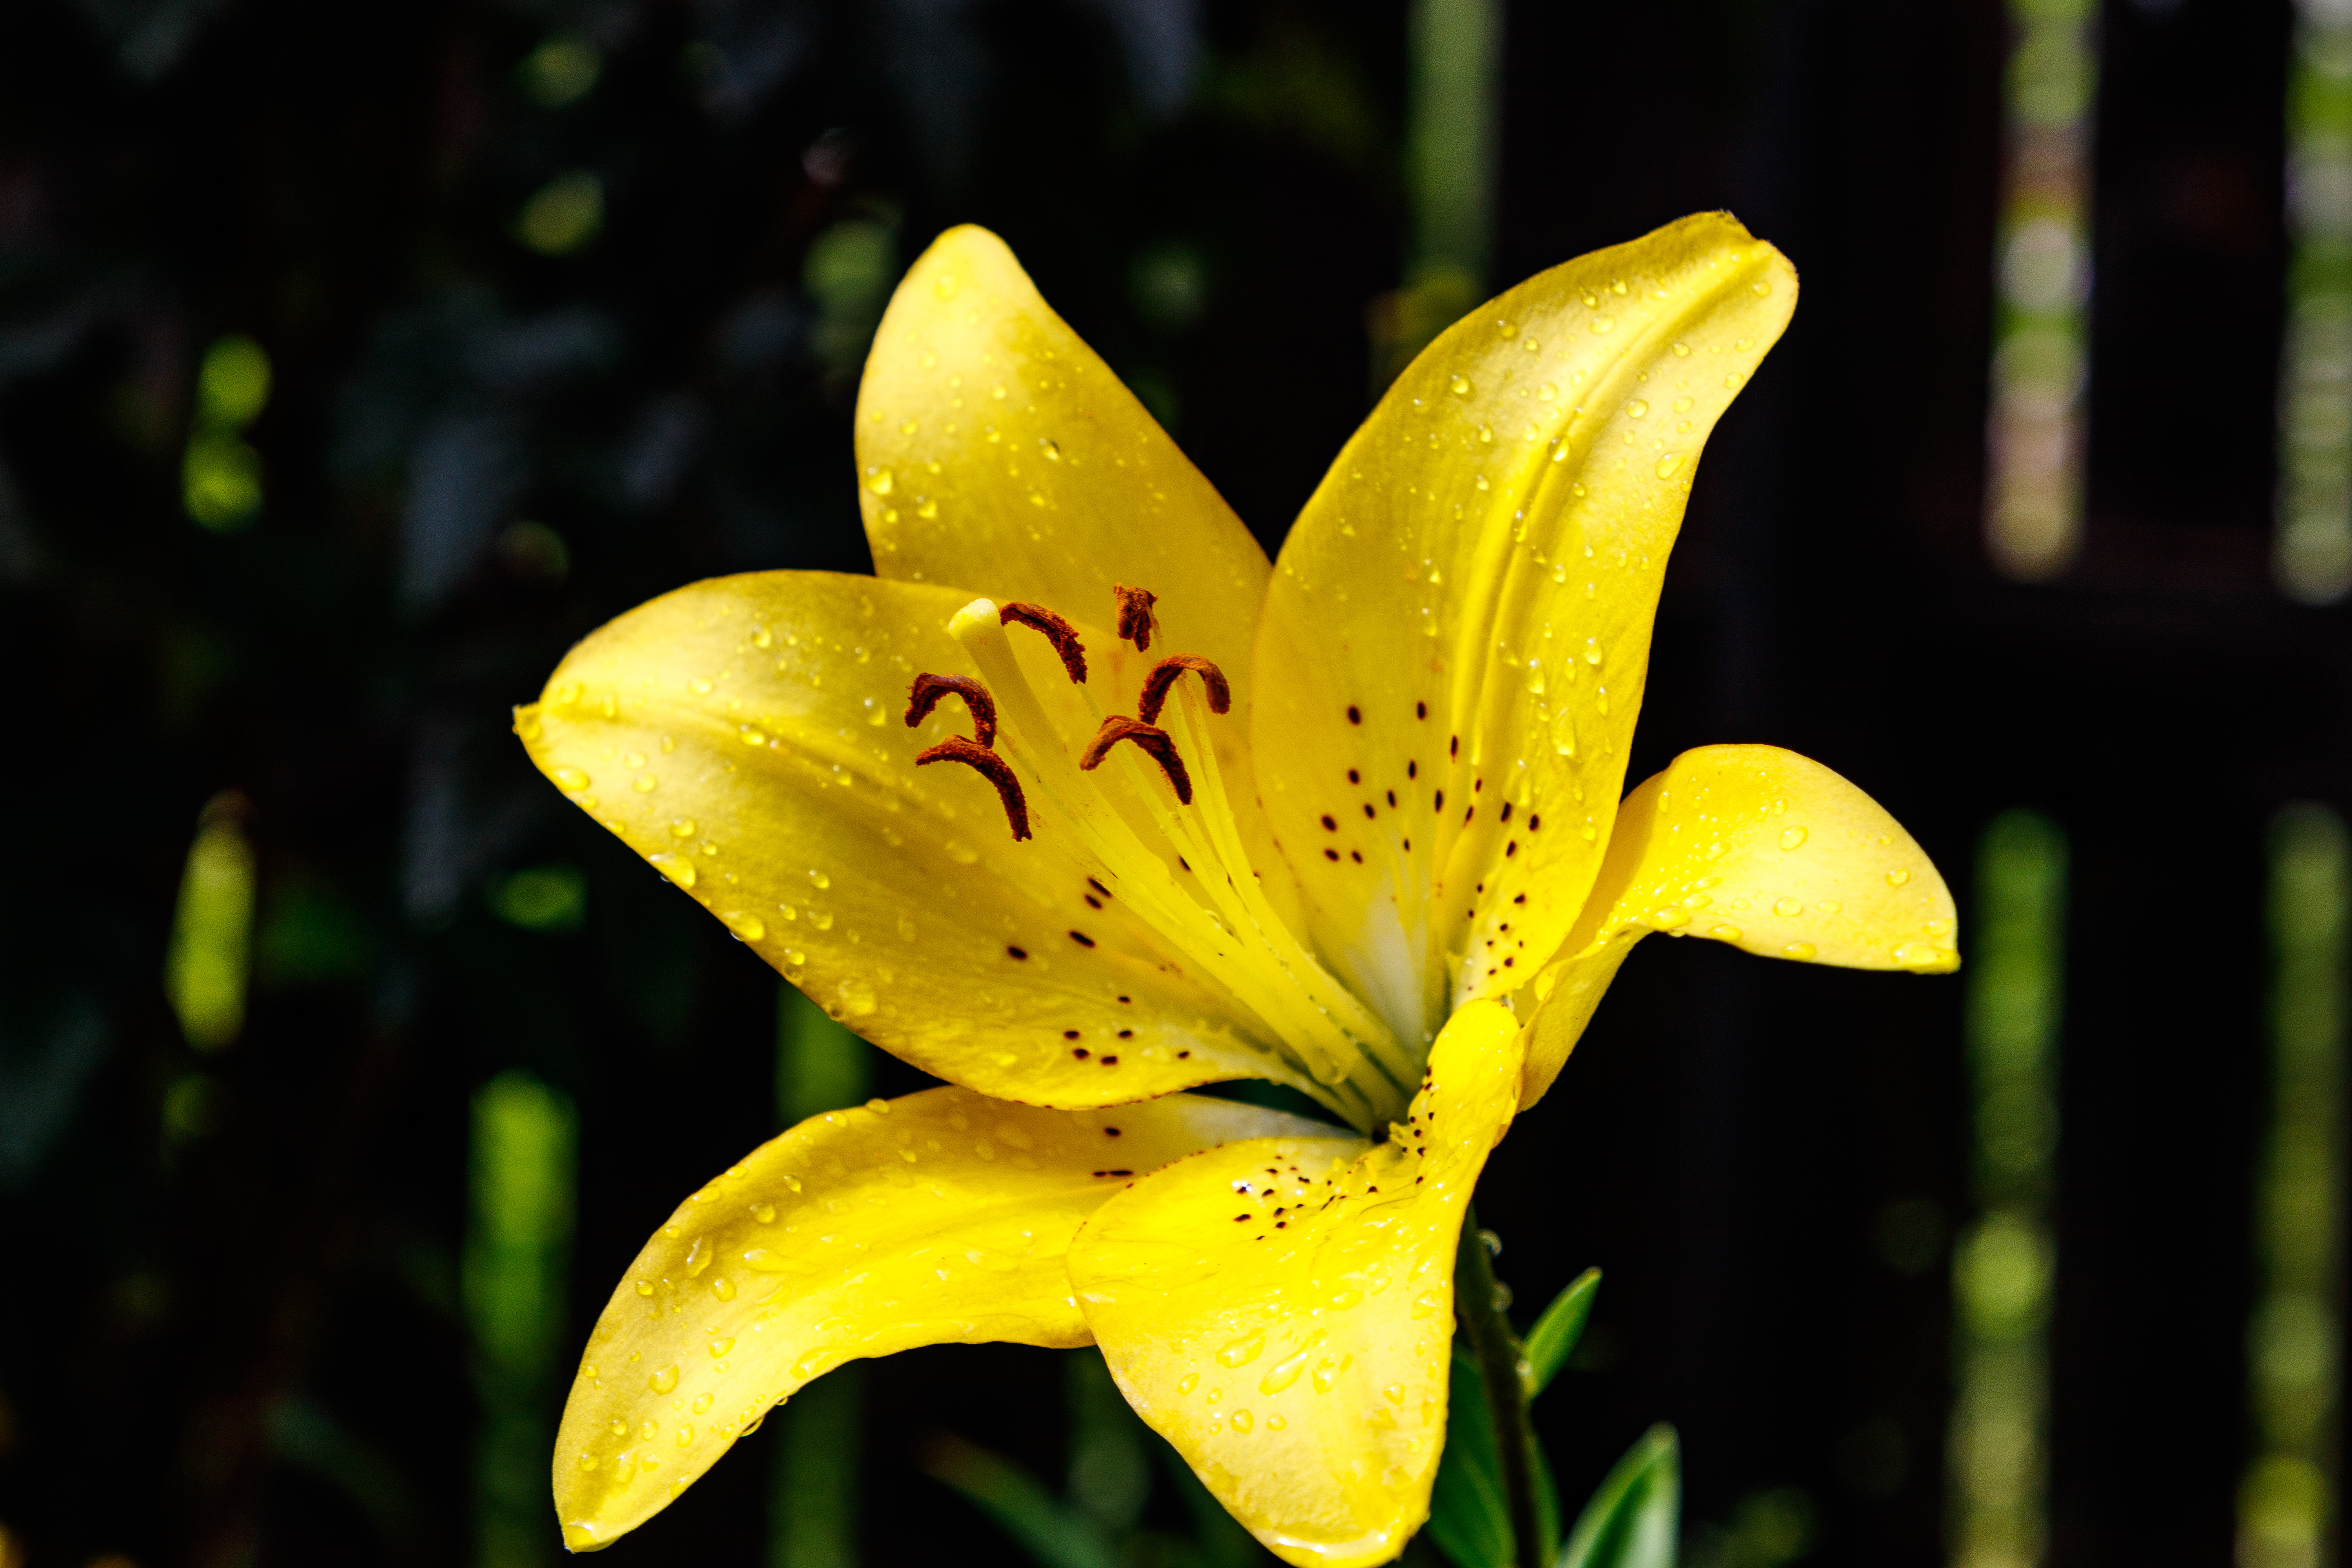
flowers, petals, nature, colorful, flower, flower garden, smell, living, happiness, summer, bloom, plants, garden, village, rural area, yellow, petal, lily, terrestrial plant, botany, yellow Canada lily, close up, lily family, daylily, spring, Lily order, Pedicel, monocotyledon, macro photography, pollen, tiger lily, plant stem, alstroemeriaceae